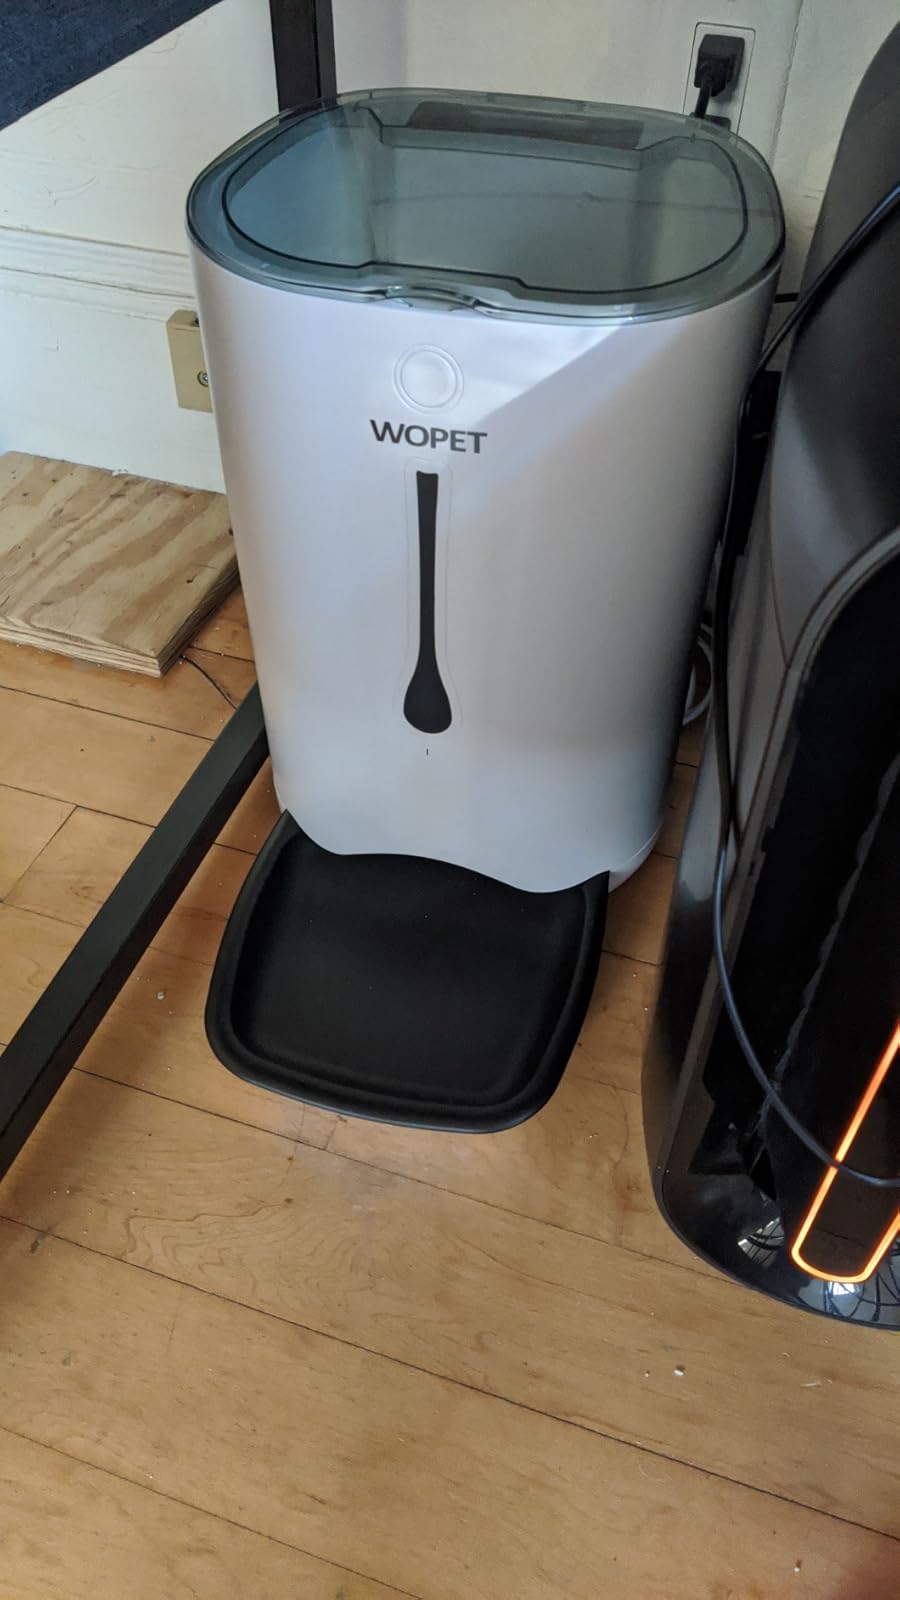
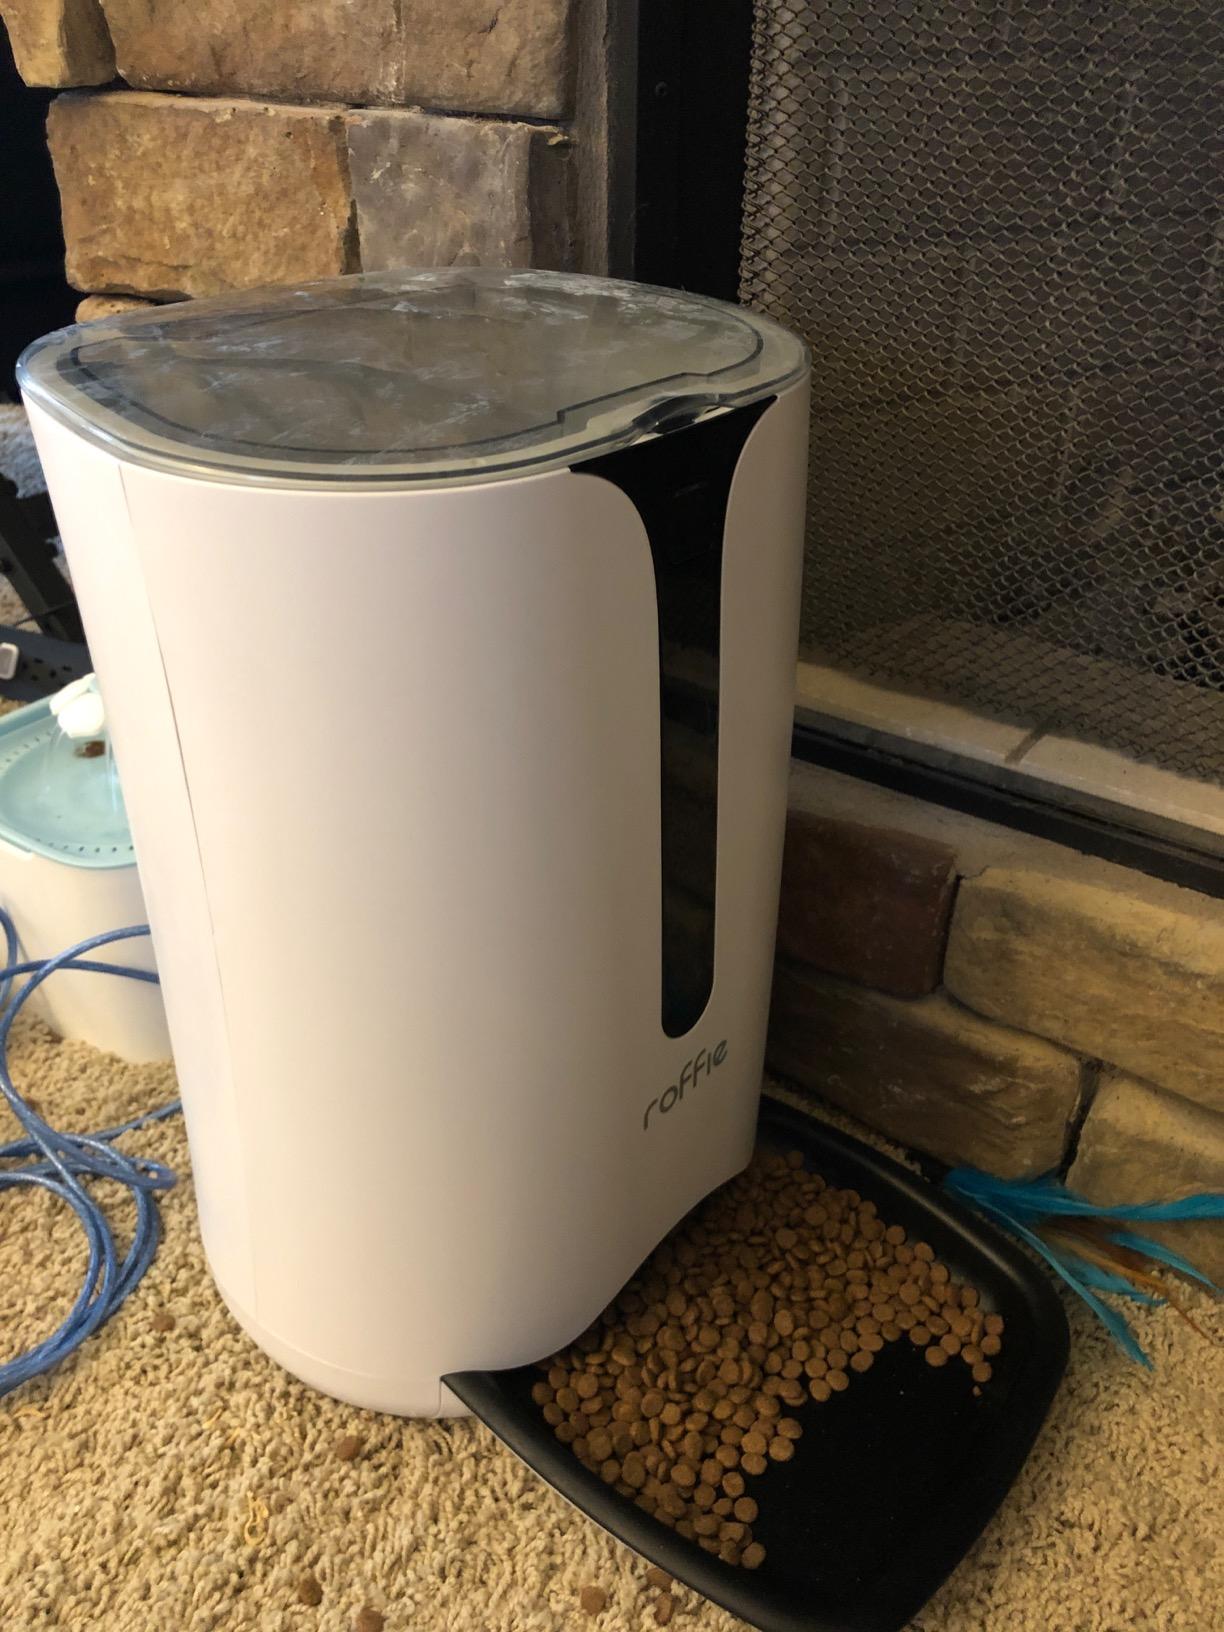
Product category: items_feeder
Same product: no